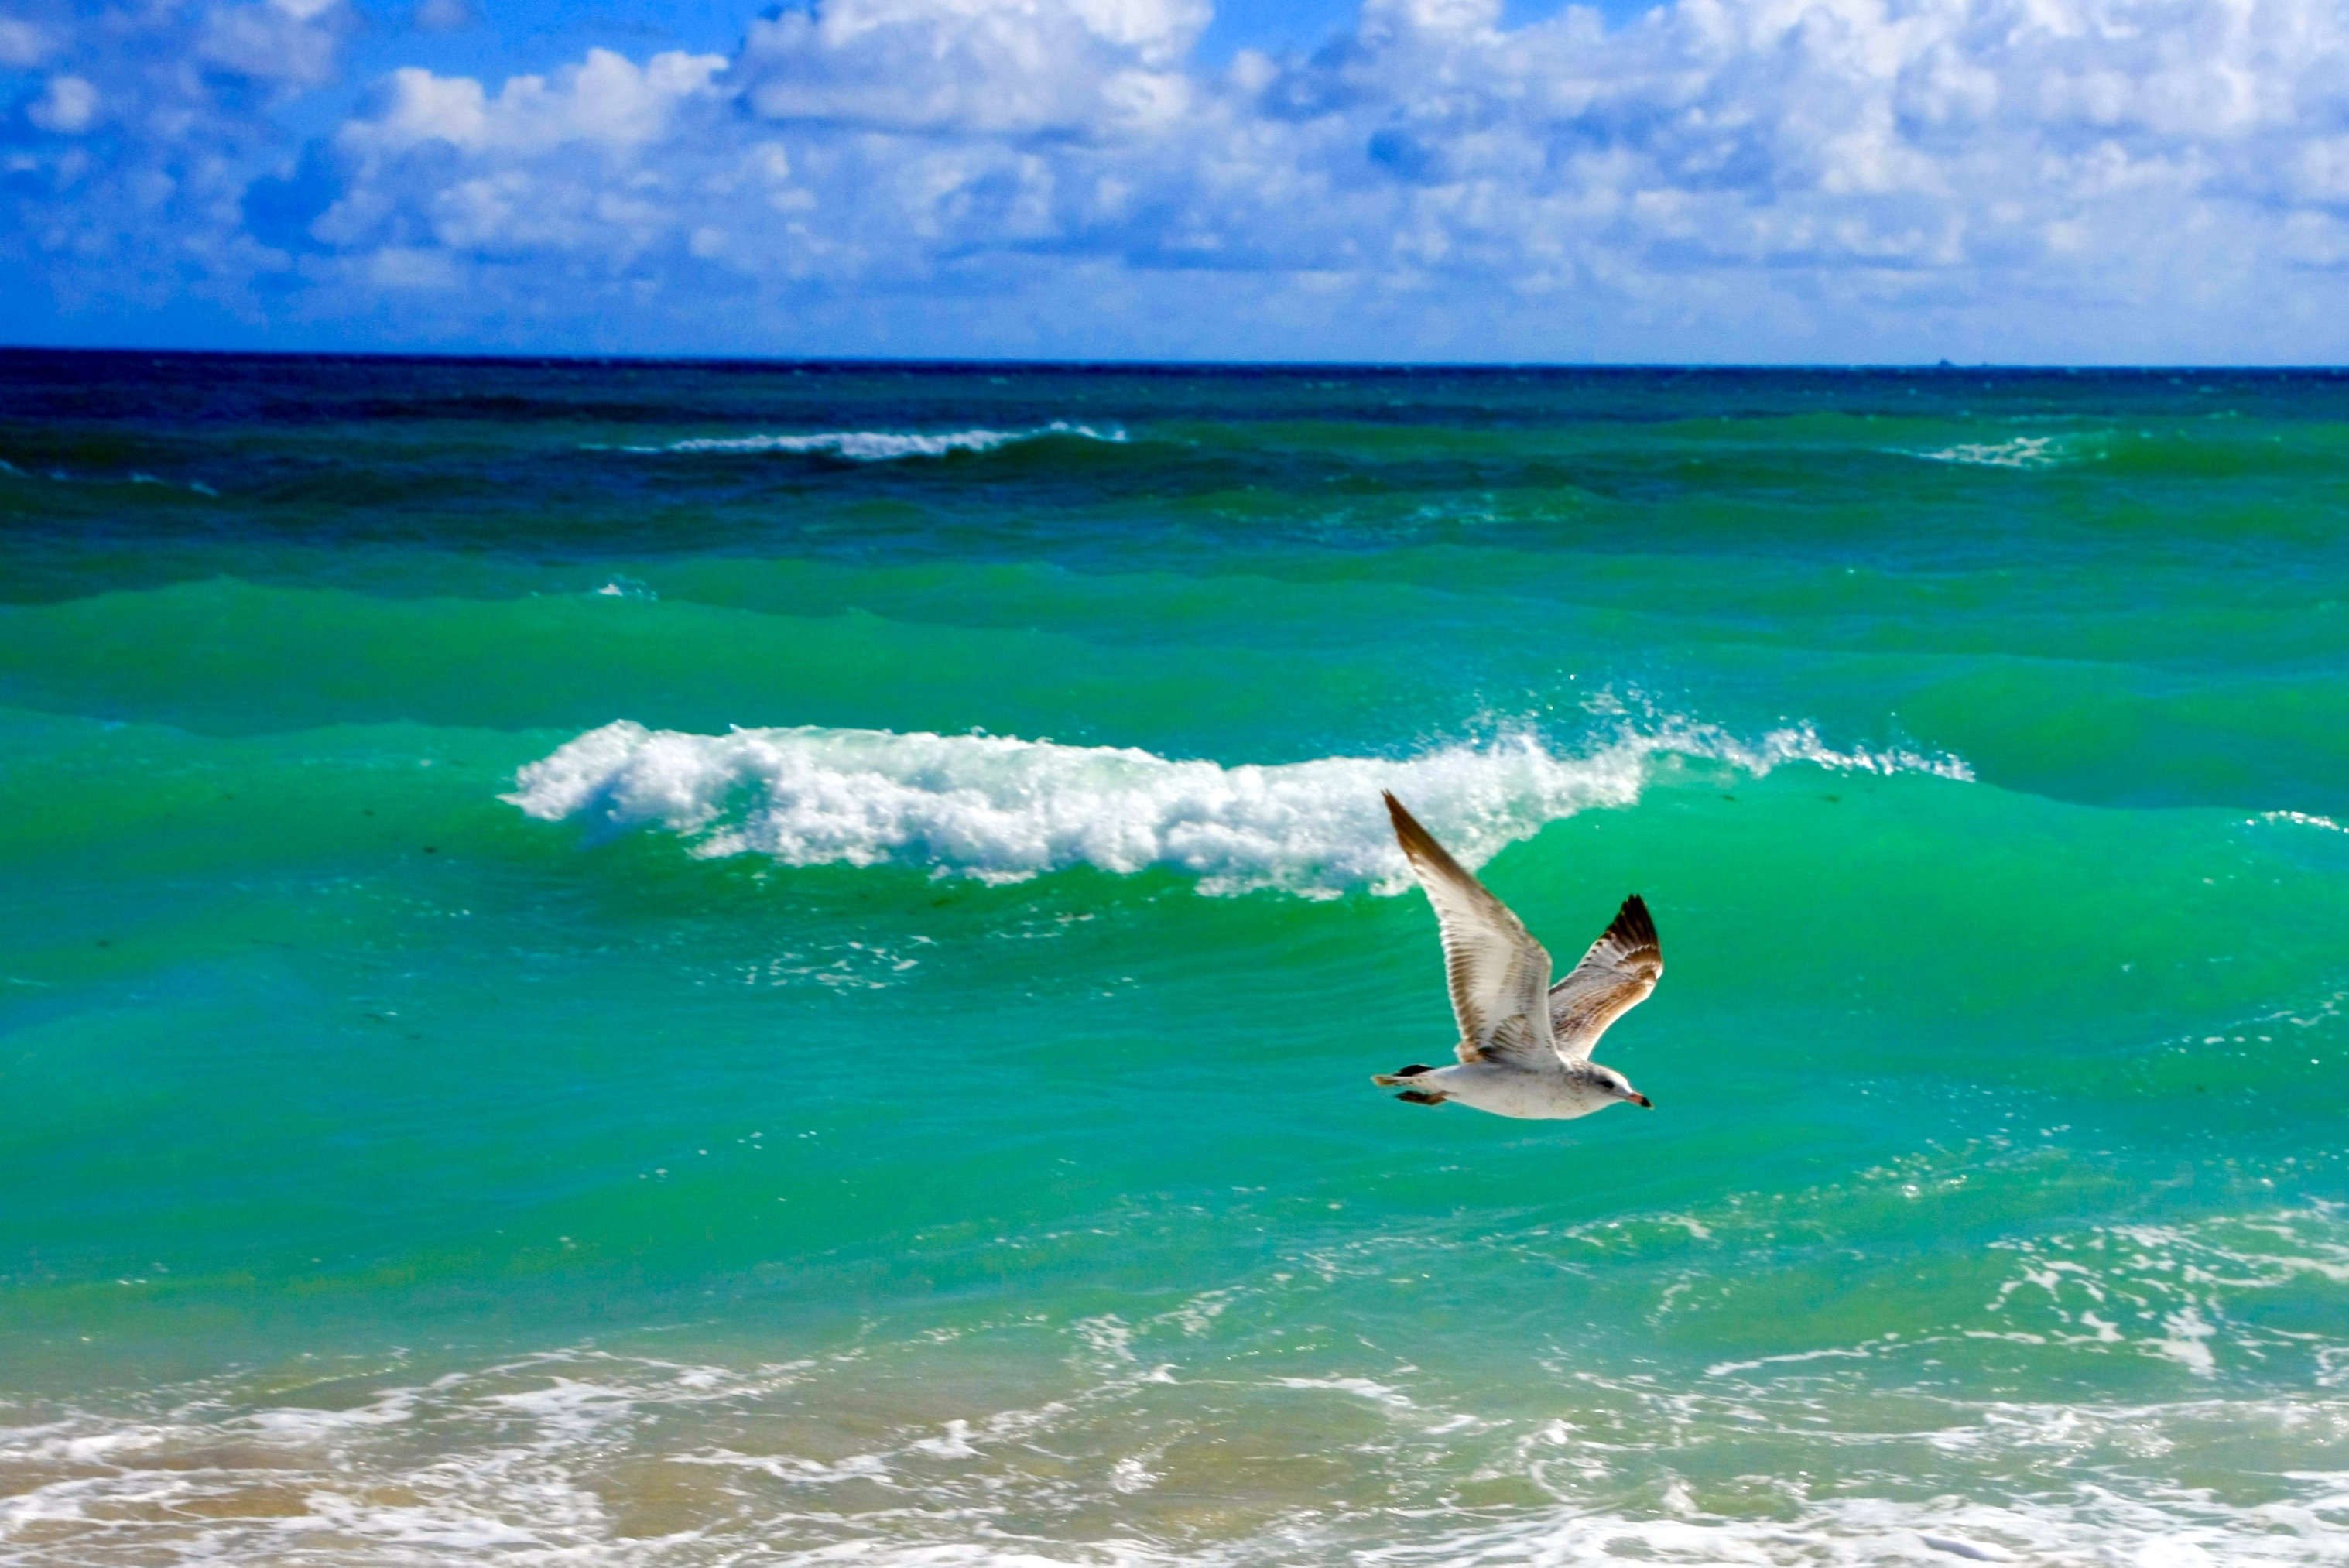
beach, sea, coast, ocean, shore, wave, wind, vacation, surfing, surfboard, swimming, body of water, sports, water sport, wind wave, boardsport, surfing equipment and supplies